Ochetellus glaber

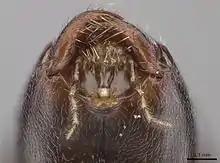
Mouthparts of "O. glaber" worker

"O. glaber" is small, with workers measuring . The antenna has 12 segments, the scapes of which are half as long as the head. Its antennal sockets and posterior clypeal margin are separated from one another by a small distance, perhaps less than the minimum width of the antennal scapes. Eyes range in size, being either medium to large, with more than six facets (lenses that make up the compound eye of an insect). The dorsum of the mesosoma has distinct metanotal grooves and lack erect hairs. The propodeum has a distinct protrusion which causes the slope to be strongly concave. The ant's waist has only one segment. The petiole (the narrow waist) is upright and is not flattened. The gaster has a ventral slit. Constriction between the third and fourth abdominal segment is not visible. The ant's colour ranges from brown to black. Males are smaller than the workers, measuring . The body is brown in colour, but the back of the body is brownish-black, and the mandibles, legs and antennae are yellow. The head and thorax are noticeably wrinkled. "O. glaber" queens are larger than the males and workers, measuring .